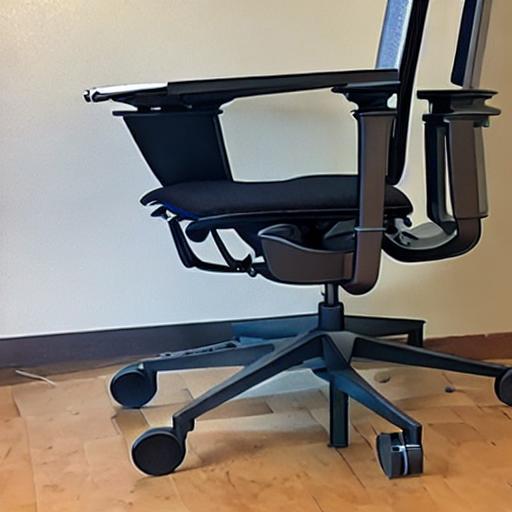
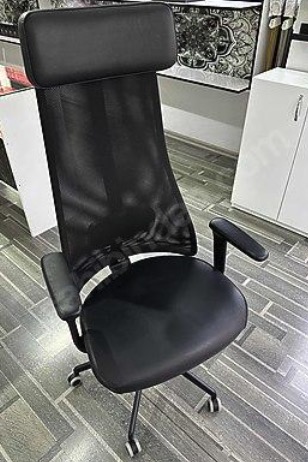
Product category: items_chair
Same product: no